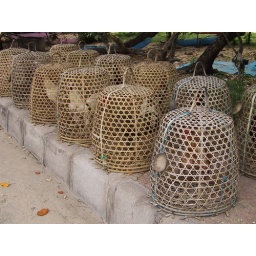
chickens in baskets